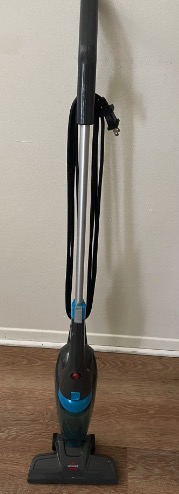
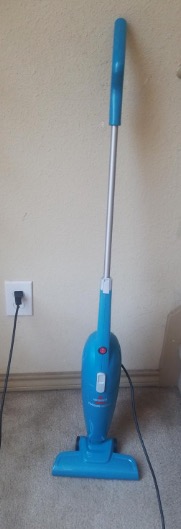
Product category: items_vacuum
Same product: no